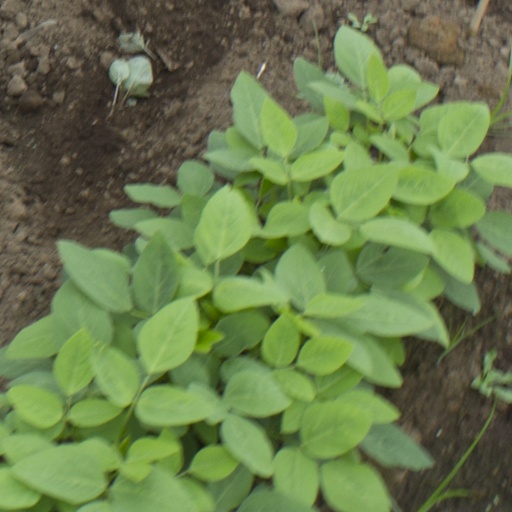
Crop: soybean